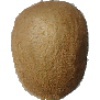
Label: Kiwi 1